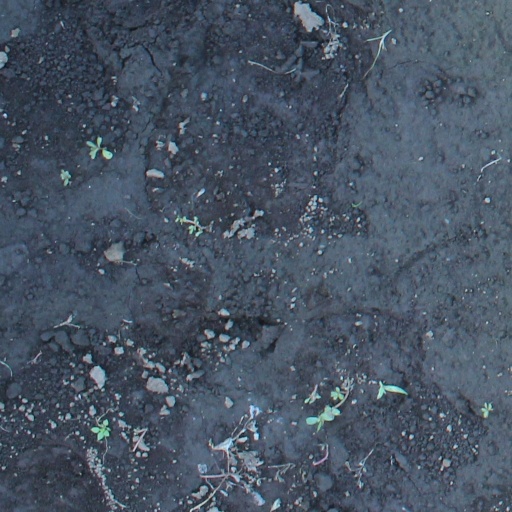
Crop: soybean